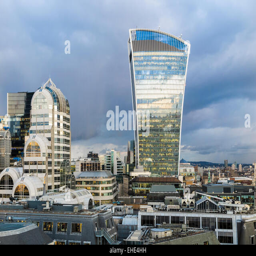
sightseeing in the capital : the iconic building and art deco